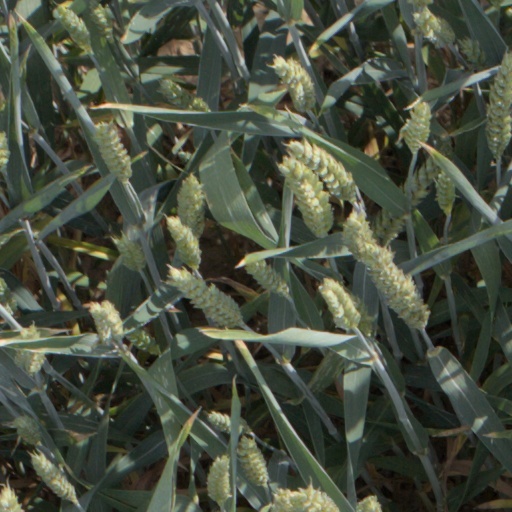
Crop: wheat